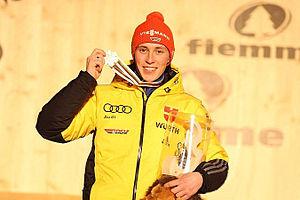
La coupe du monde de combiné nordique 2015-2016 est la 33ᵉ édition de la coupe du monde de combiné nordique, compétition de combiné nordique organisée annuellement. Elle se déroule du 28 novembre 2015 au 6 mars 2016.
Eric Frenzel, né le 21 novembre 1988 à Annaberg-Buchholz, est un coureur du combiné nordique allemand. Il remporte cinq fois la Coupe du monde de 2013 à 2017, battant le record d'Hannu Manninen, quatre fois titré et signe 43 succès sur des courses individuelles. Il est champion olympique individuel en 2014 et 2018, et septuple champion du monde dont trois fois individuellement.